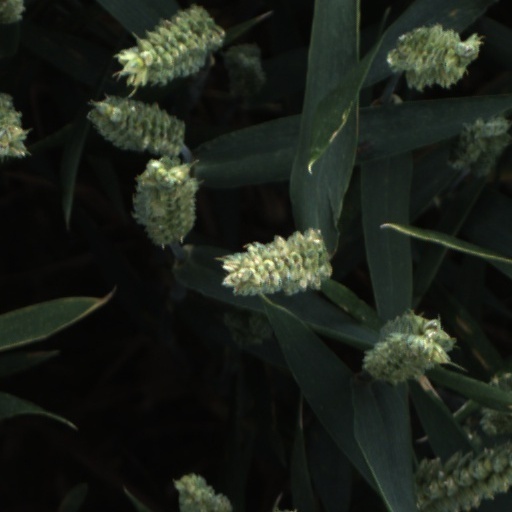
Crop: wheat